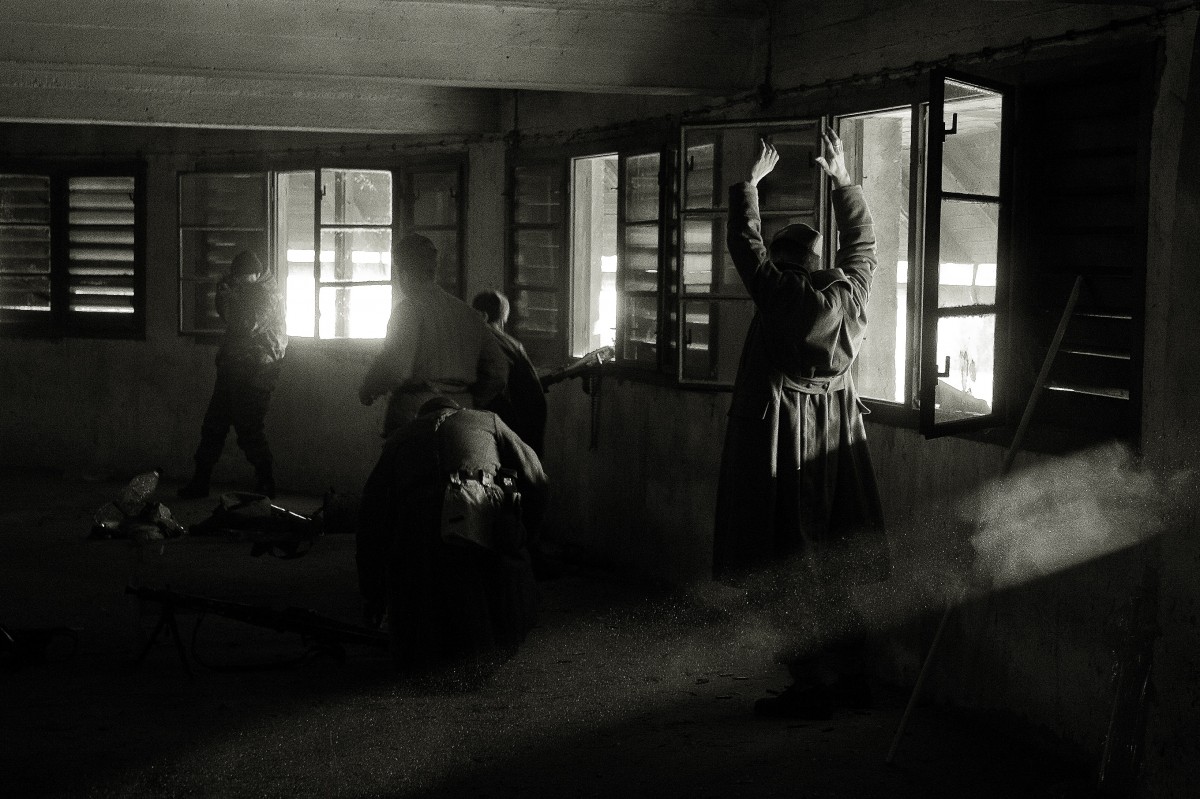
Tags: black and white, shadow, darkness, photograph, image, screenshot, monochrome photography